Gaspard-Gustave de Coriolis

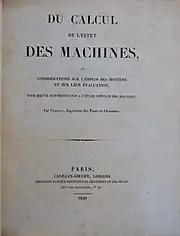
Title page of an 1829 copy of ""Du Calcul de L'Effet Des Machines""

In 1829, Coriolis published a textbook, "Calcul de l'Effet des Machines" ("Calculation of the Effect of Machines"), which presented mechanics in a way that could readily be applied by industry. He established the correct expression for kinetic energy, "½mv", and its relation to mechanical work.